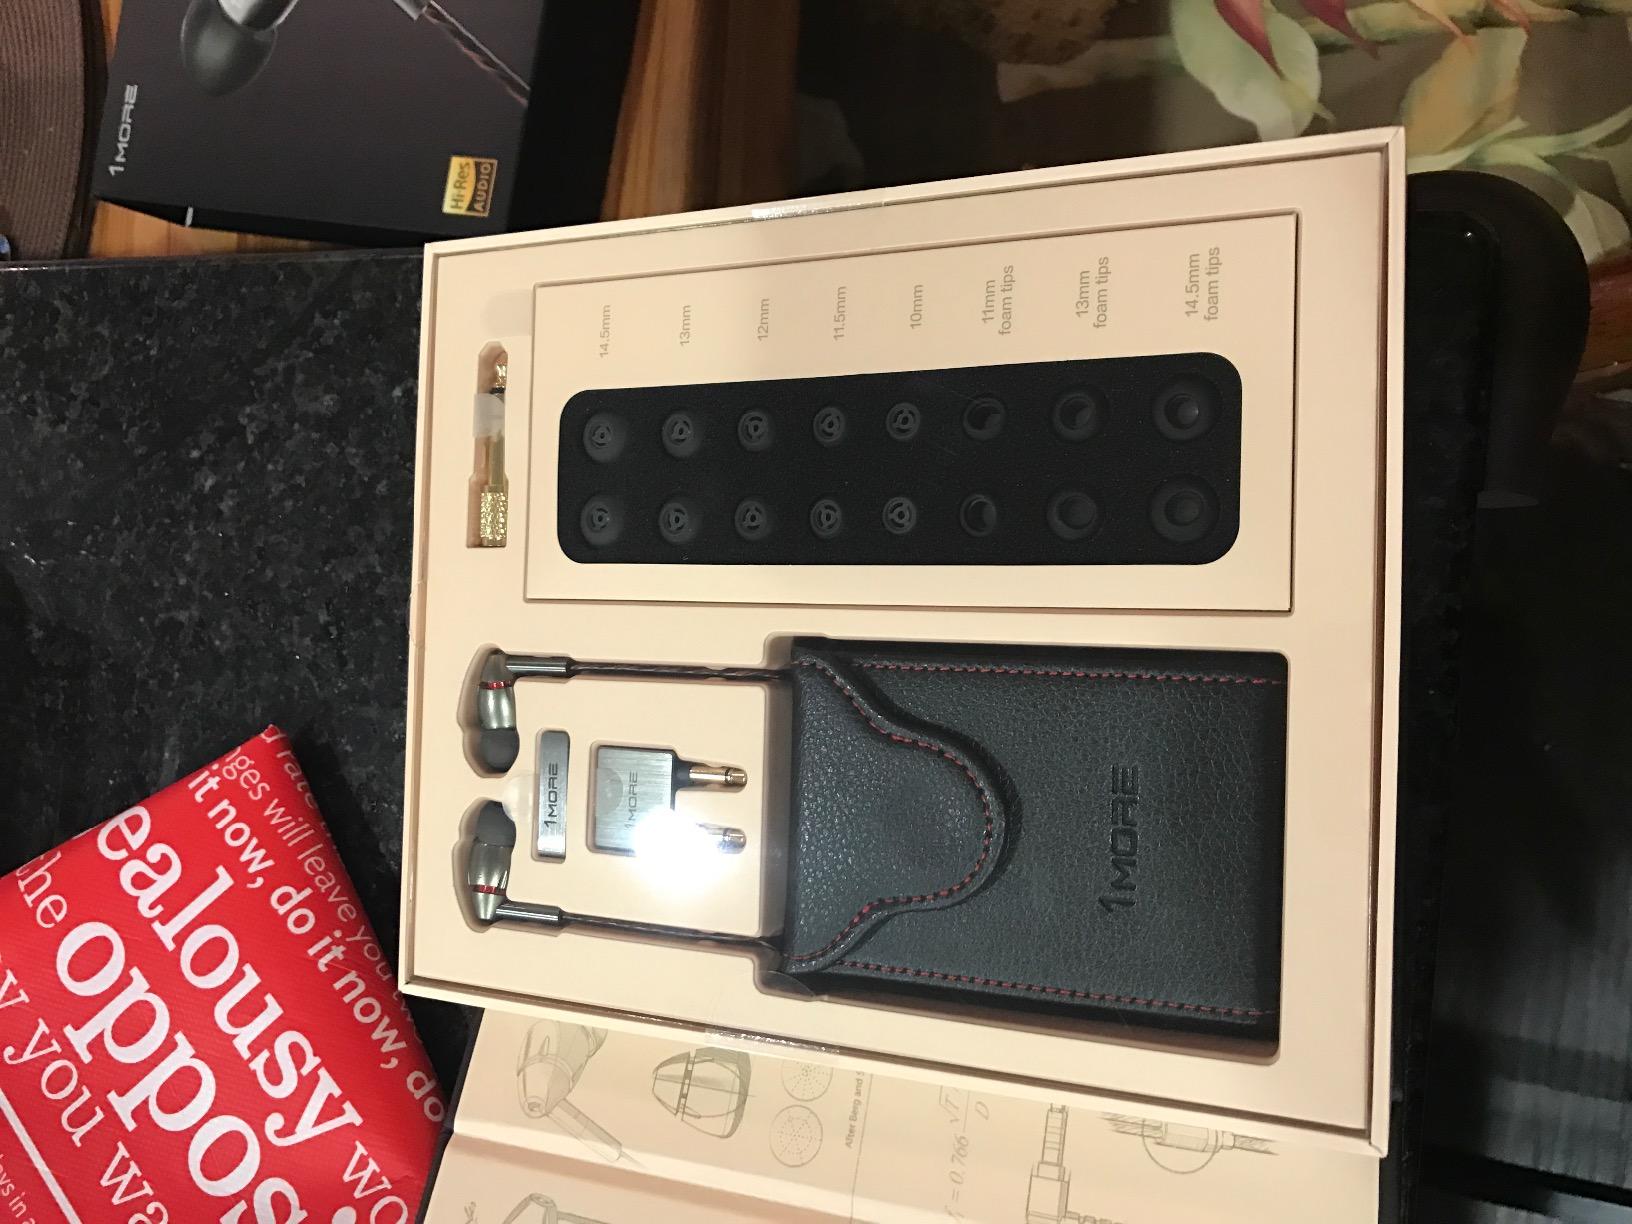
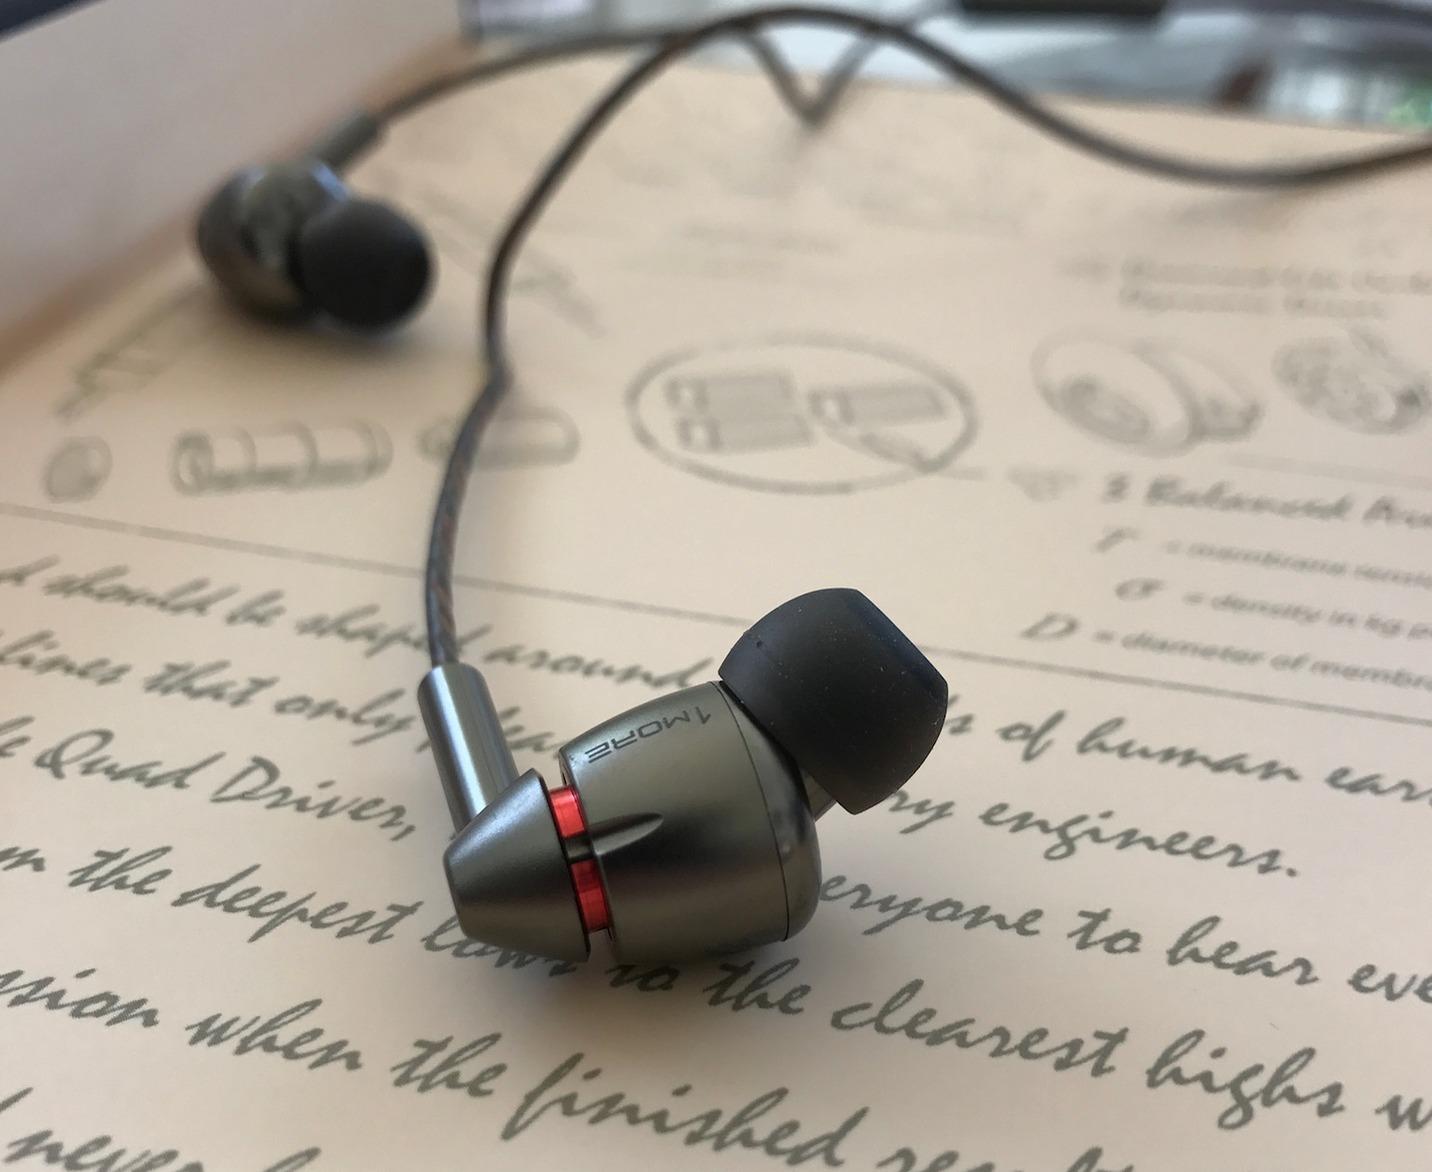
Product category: headphones
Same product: yes